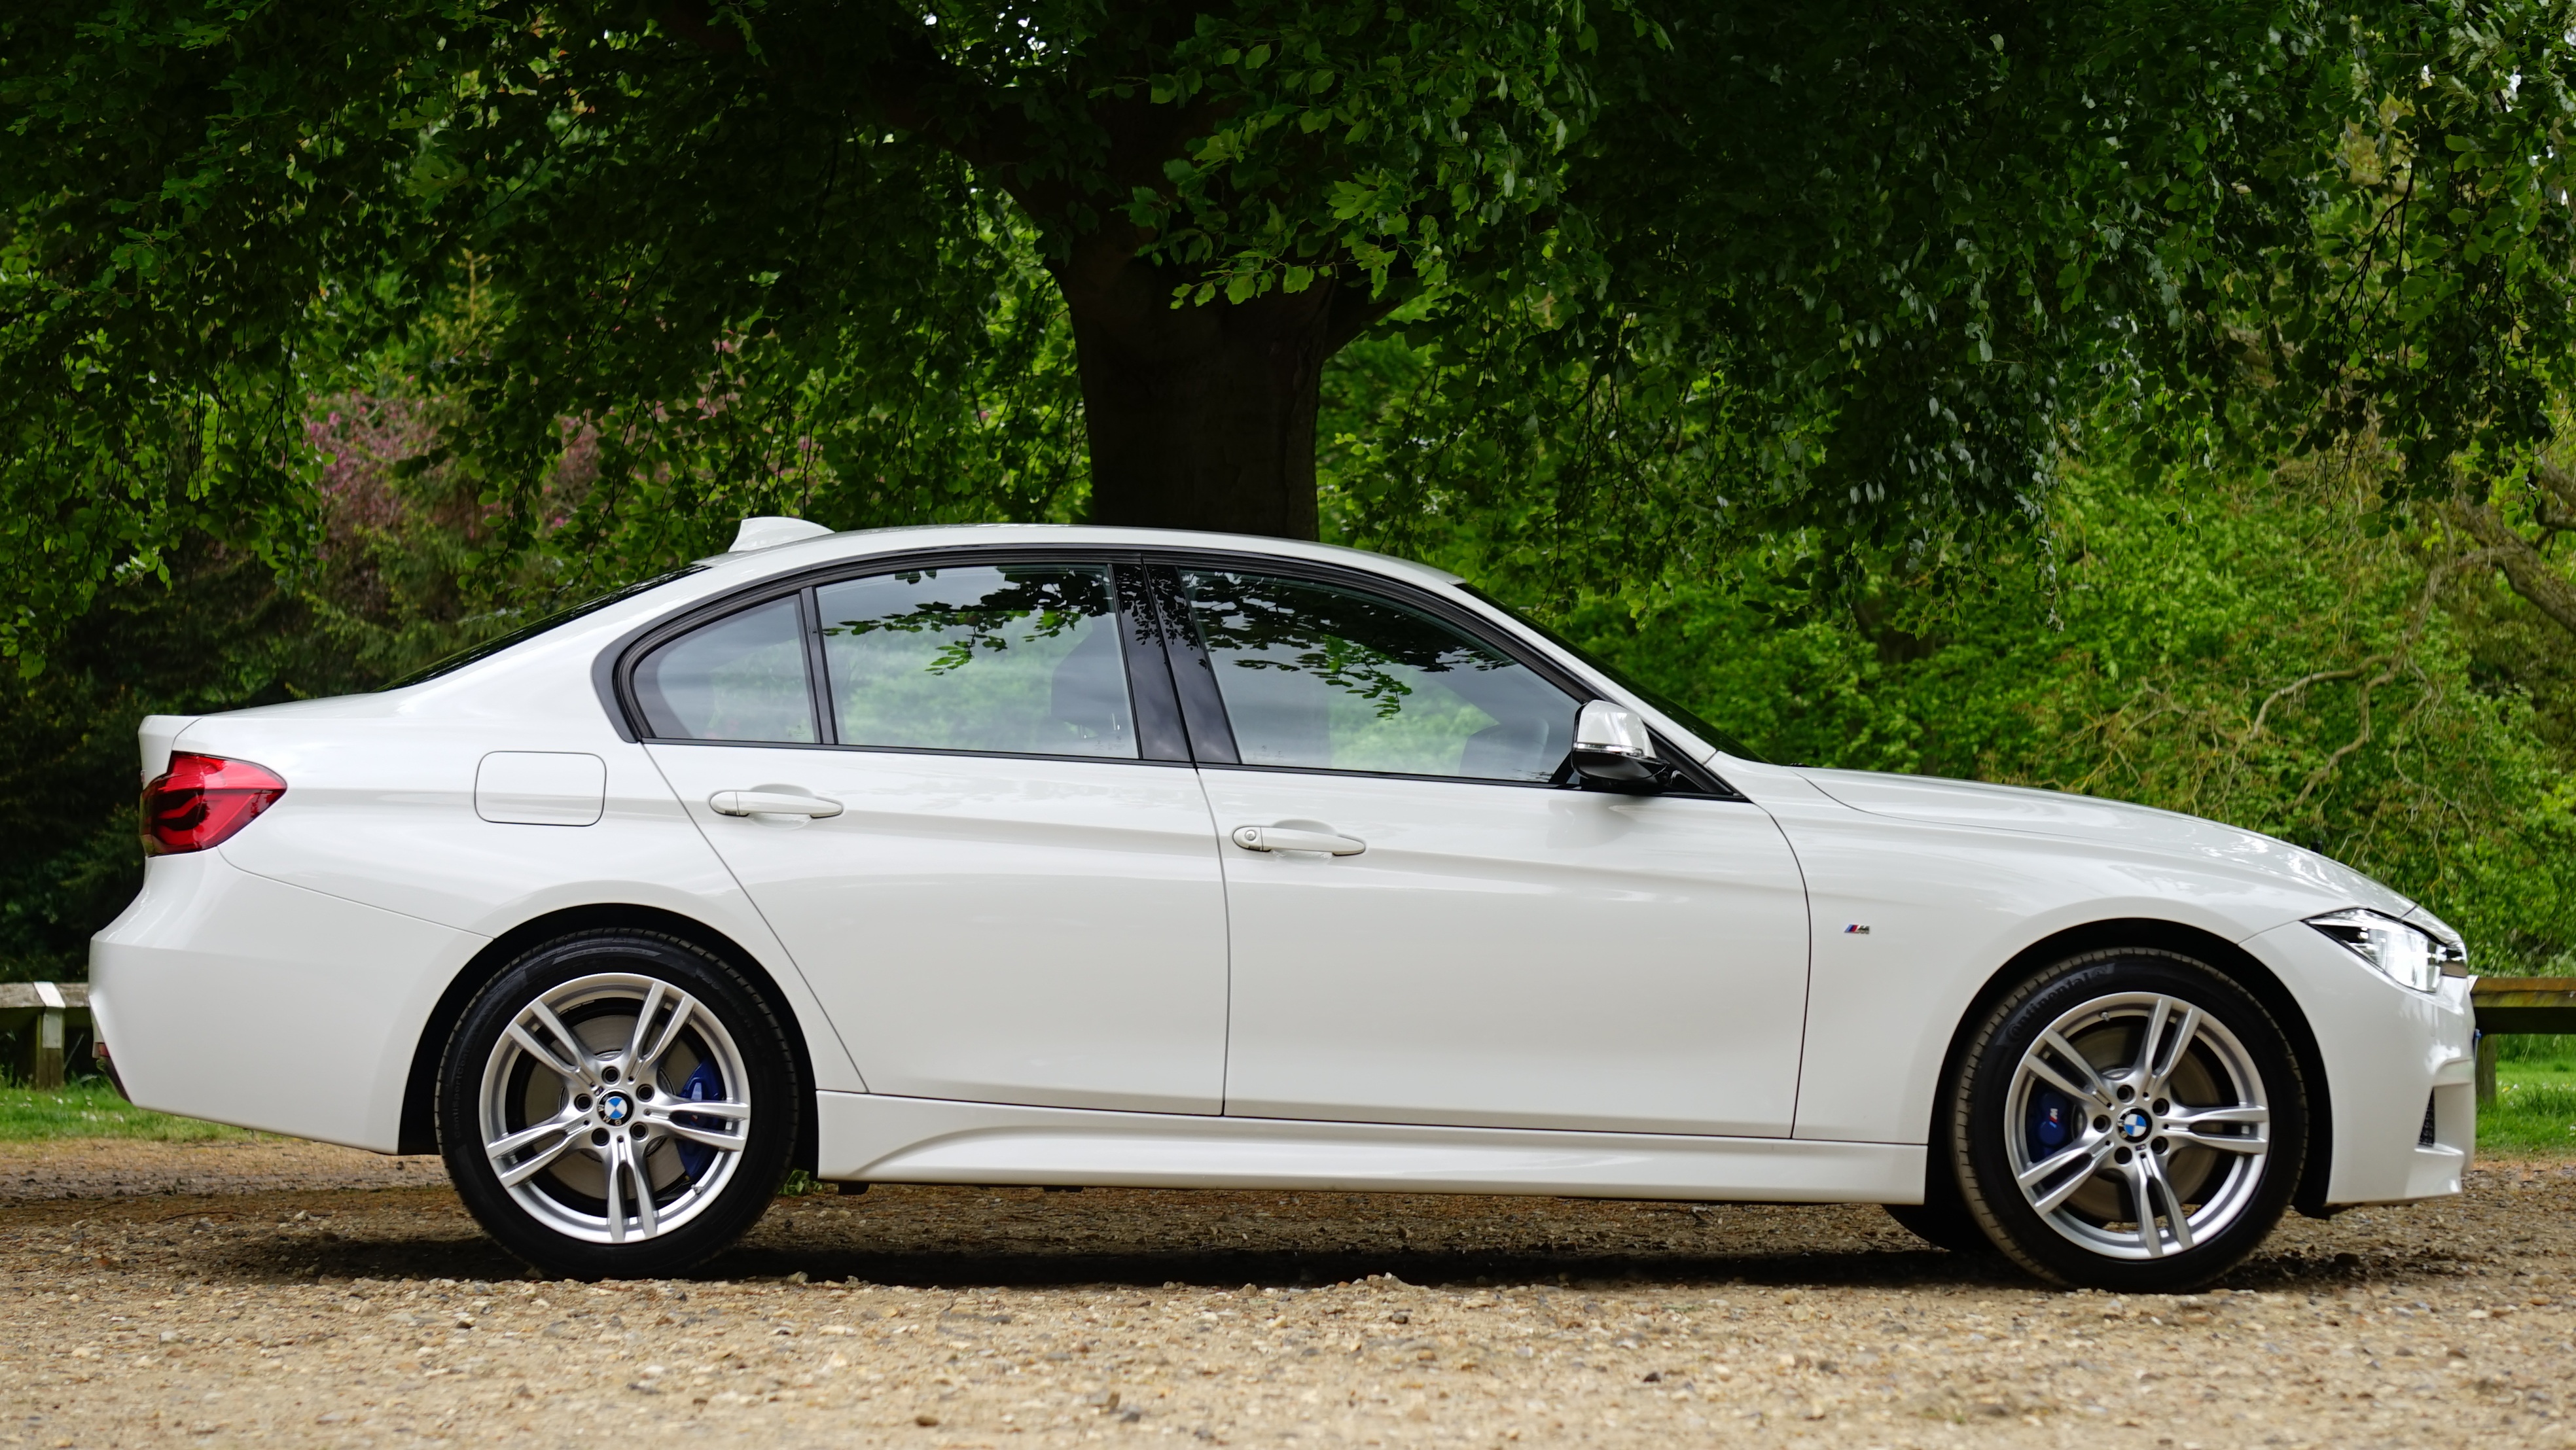
technology, white, car, wheel, automobile, motion, transportation, transport, vehicle, drive, auto, machine, headlight, lamp, speed, modern, automotive, sports car, grill, headlamp, bumper, power, luxury, design, rim, motor, sedan, style, front, bmw, convertible, coupe, fast, alloy, land vehicle, automobile make, automotive exterior, automotive design, luxury vehicle, executive car, bmw 3 series e90, bmw 335, sports sedan, bmw 3 series f30, personal luxury car, bmw 3 series gran turismo